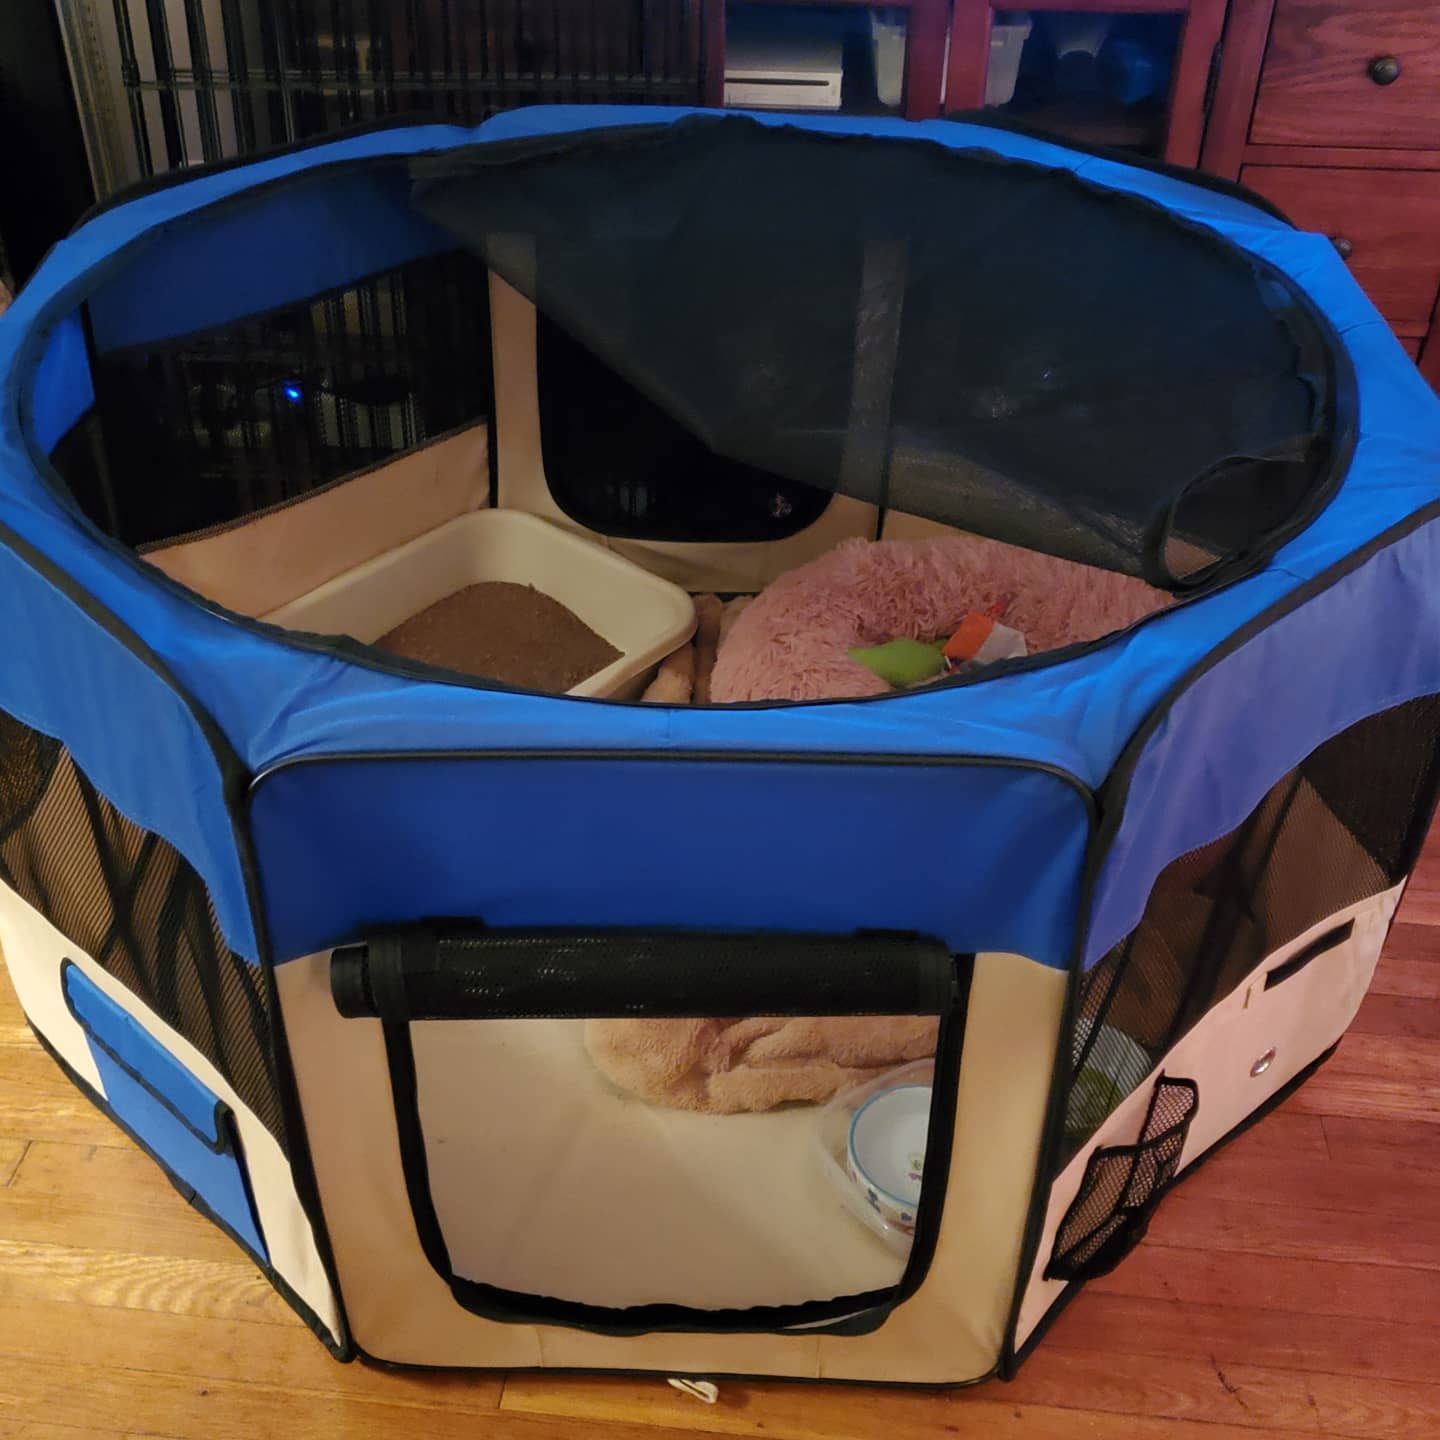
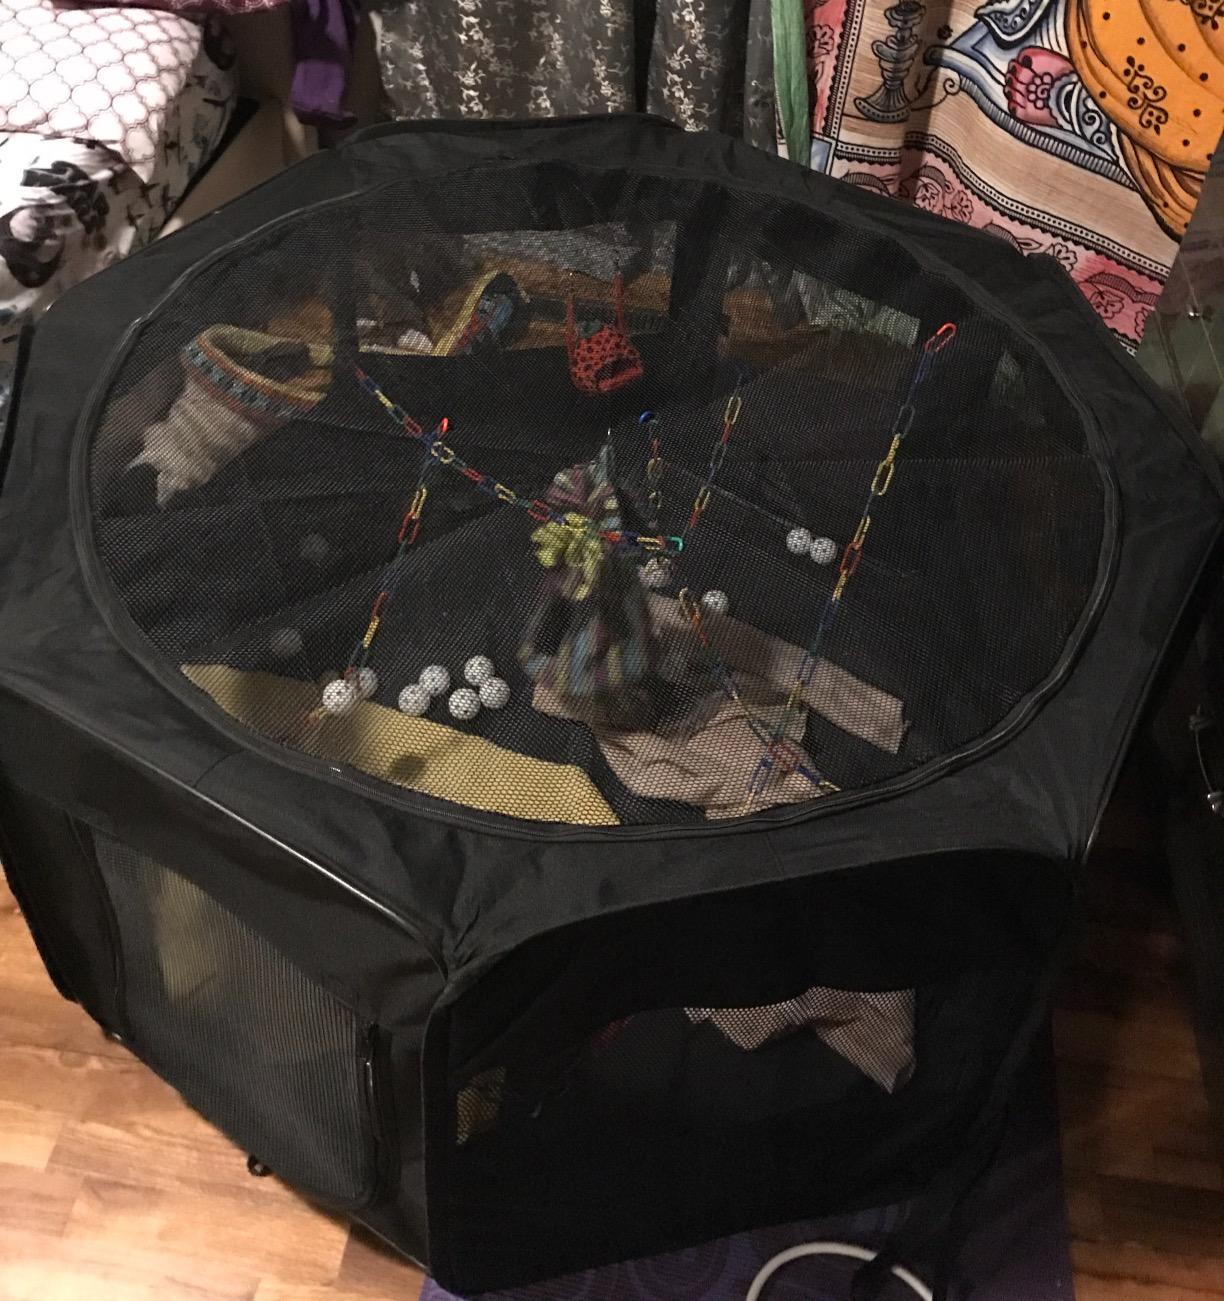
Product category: items_kennel
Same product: no